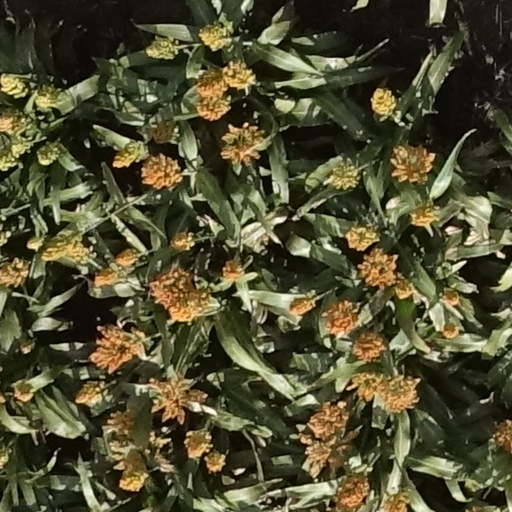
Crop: sorghum